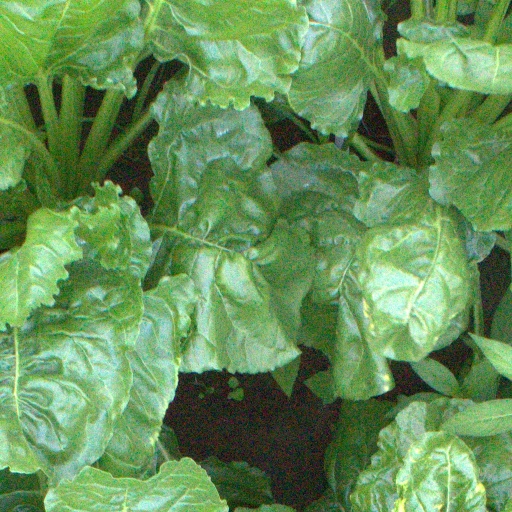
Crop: sugar beet